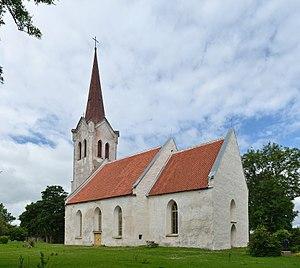
Cet article donne une liste d'églises en Estonie.